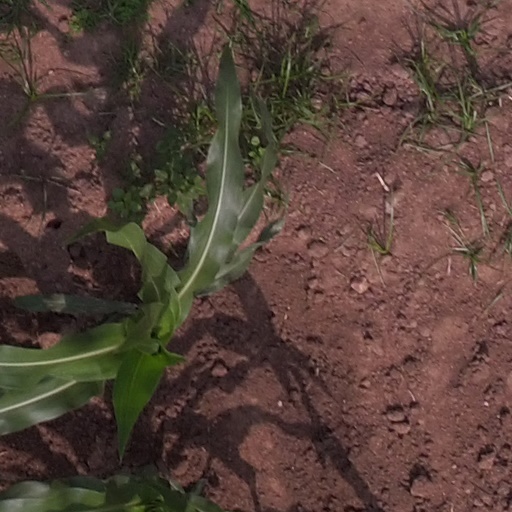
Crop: maize; corn